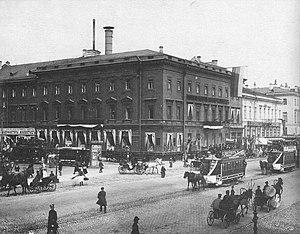
La perspective Nevski est l’avenue principale de la ville de Saint-Pétersbourg, longue de 4,5 km.